Muar River

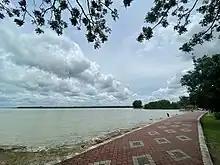
An esplanade in Tanjung Emas, overlooking the river.

The river is bridged by two bridges in Muar town. The old bridge, Sultan Ismail Bridge, was built in 1967 to replace the ferry service. An auxiliary bridge, the Muar Second Bridge, was completed in 2005, connecting Parit Bunga on the Tangkak side with the eastern outskirts of Muar town. Further upstream, there are many minor bridges along the river in Pagoh, Segamat and Negeri Sembilan.